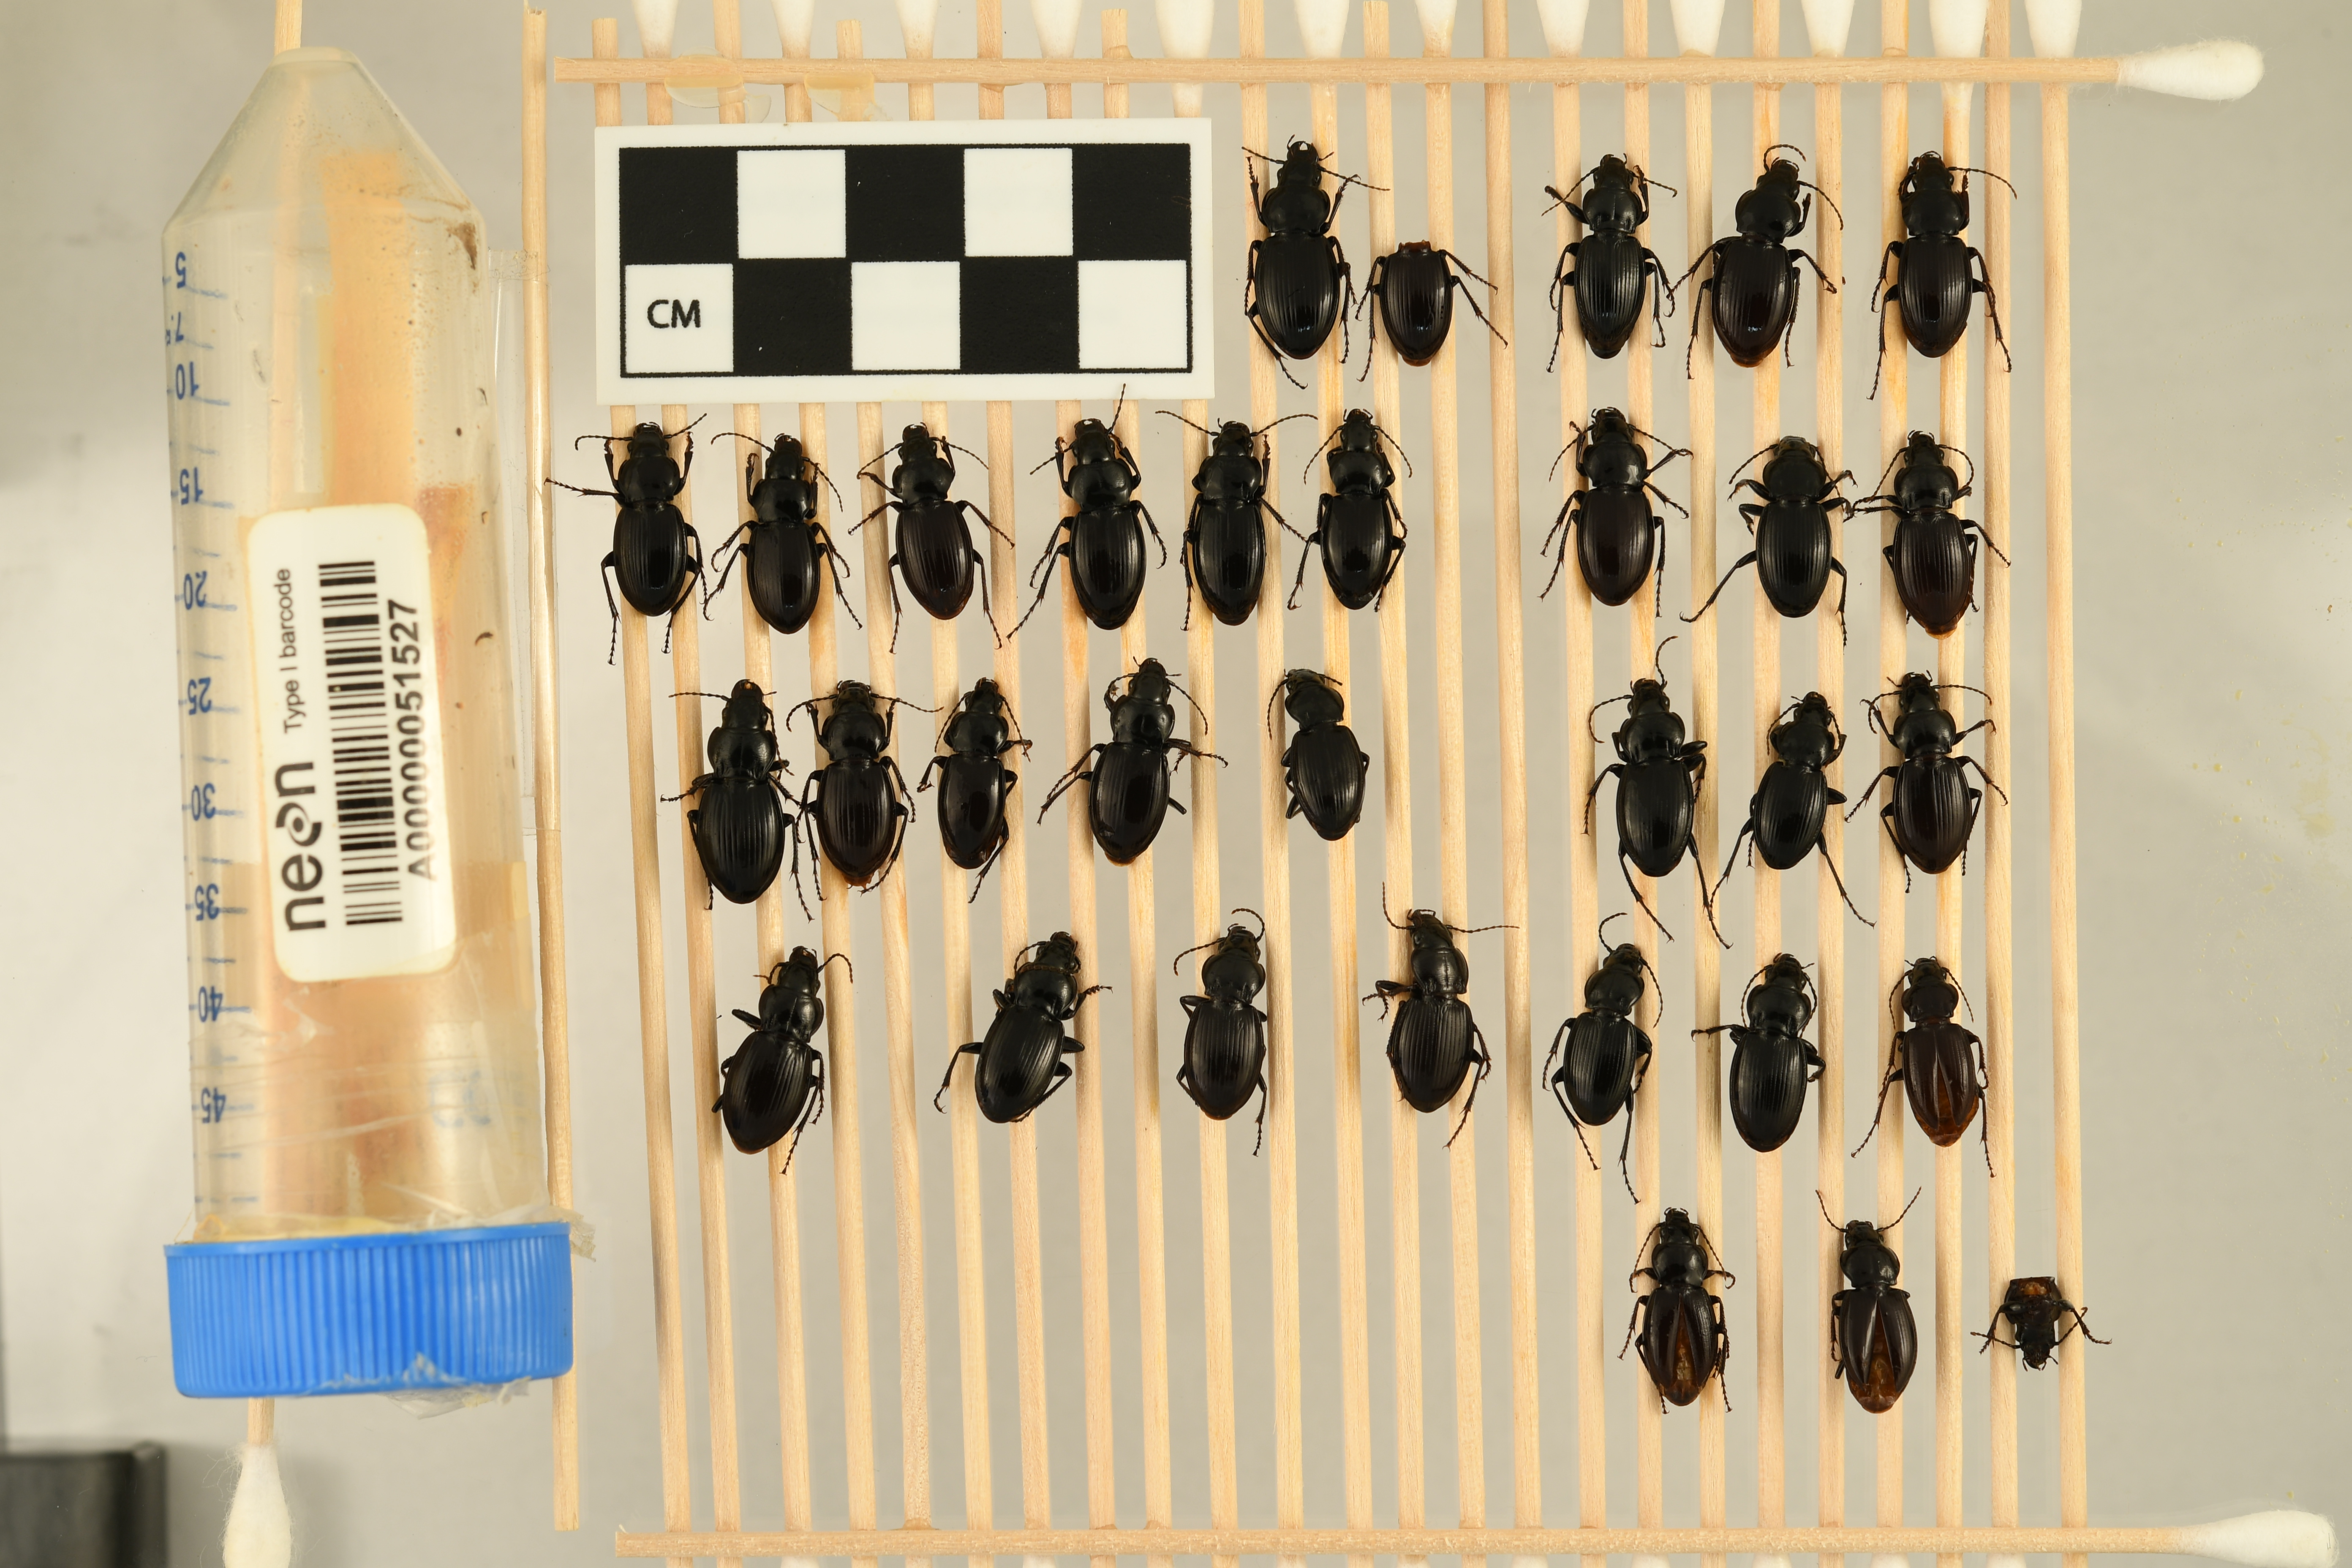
Cyclotrachelus torvus — Sterling Site, plot STER_006. Beetle 1, ElytraLength: 1.109 cm (lying flat: Yes)

Cyclotrachelus torvus — Sterling Site, plot STER_006. Beetle 1, ElytraWidth: 0.6781 cm (lying flat: Yes)

Cyclotrachelus torvus — Sterling Site, plot STER_006. Beetle 2, ElytraWidth: 0.5914 cm (lying flat: Yes)

Cyclotrachelus torvus — Sterling Site, plot STER_006. Beetle 2, ElytraLength: 0.9679 cm (lying flat: Yes)

Cyclotrachelus torvus — Sterling Site, plot STER_006. Beetle 3, ElytraLength: 0.936 cm (lying flat: Yes)

Cyclotrachelus torvus — Sterling Site, plot STER_006. Beetle 3, ElytraWidth: 0.5703 cm (lying flat: Yes)

Cyclotrachelus torvus — Sterling Site, plot STER_006. Beetle 4, ElytraLength: 1.034 cm (lying flat: Yes)

Cyclotrachelus torvus — Sterling Site, plot STER_006. Beetle 4, ElytraWidth: 0.6417 cm (lying flat: Yes)

Cyclotrachelus torvus — Sterling Site, plot STER_006. Beetle 5, ElytraLength: 1.011 cm (lying flat: Yes)

Cyclotrachelus torvus — Sterling Site, plot STER_006. Beetle 5, ElytraWidth: 0.6022 cm (lying flat: Yes)

Cyclotrachelus torvus — Sterling Site, plot STER_006. Beetle 6, ElytraLength: 0.9999 cm (lying flat: Yes)

Cyclotrachelus torvus — Sterling Site, plot STER_006. Beetle 6, ElytraWidth: 0.6236 cm (lying flat: Yes)

Cyclotrachelus torvus — Sterling Site, plot STER_006. Beetle 7, ElytraLength: 0.9906 cm (lying flat: Yes)

Cyclotrachelus torvus — Sterling Site, plot STER_006. Beetle 7, ElytraWidth: 0.5918 cm (lying flat: Yes)

Cyclotrachelus torvus — Sterling Site, plot STER_006. Beetle 8, ElytraLength: 1.018 cm (lying flat: Yes)

Cyclotrachelus torvus — Sterling Site, plot STER_006. Beetle 8, ElytraWidth: 0.6328 cm (lying flat: Yes)

Cyclotrachelus torvus — Sterling Site, plot STER_006. Beetle 9, ElytraLength: 1.022 cm (lying flat: Yes)

Cyclotrachelus torvus — Sterling Site, plot STER_006. Beetle 9, ElytraWidth: 0.6237 cm (lying flat: Yes)

Cyclotrachelus torvus — Sterling Site, plot STER_006. Beetle 10, ElytraLength: 1.0 cm (lying flat: Yes)

Cyclotrachelus torvus — Sterling Site, plot STER_006. Beetle 10, ElytraWidth: 0.5914 cm (lying flat: Yes)

Cyclotrachelus torvus — Sterling Site, plot STER_006. Beetle 11, ElytraLength: 0.9354 cm (lying flat: Yes)

Cyclotrachelus torvus — Sterling Site, plot STER_006. Beetle 11, ElytraWidth: 0.5915 cm (lying flat: Yes)

Cyclotrachelus torvus — Sterling Site, plot STER_006. Beetle 12, ElytraLength: 1.032 cm (lying flat: Yes)

Cyclotrachelus torvus — Sterling Site, plot STER_006. Beetle 12, ElytraWidth: 0.6451 cm (lying flat: Yes)

Cyclotrachelus torvus — Sterling Site, plot STER_006. Beetle 13, ElytraLength: 1.011 cm (lying flat: Yes)

Cyclotrachelus torvus — Sterling Site, plot STER_006. Beetle 13, ElytraWidth: 0.6237 cm (lying flat: Yes)

Cyclotrachelus torvus — Sterling Site, plot STER_006. Beetle 14, ElytraLength: 0.9962 cm (lying flat: Yes)

Cyclotrachelus torvus — Sterling Site, plot STER_006. Beetle 14, ElytraWidth: 0.6259 cm (lying flat: Yes)

Cyclotrachelus torvus — Sterling Site, plot STER_006. Beetle 15, ElytraLength: 1.108 cm (lying flat: Yes)

Cyclotrachelus torvus — Sterling Site, plot STER_006. Beetle 15, ElytraWidth: 0.71 cm (lying flat: Yes)

Cyclotrachelus torvus — Sterling Site, plot STER_006. Beetle 16, ElytraLength: 1.043 cm (lying flat: Yes)

Cyclotrachelus torvus — Sterling Site, plot STER_006. Beetle 16, ElytraWidth: 0.6451 cm (lying flat: Yes)

Cyclotrachelus torvus — Sterling Site, plot STER_006. Beetle 17, ElytraLength: 0.9277 cm (lying flat: Yes)

Cyclotrachelus torvus — Sterling Site, plot STER_006. Beetle 17, ElytraWidth: 0.5628 cm (lying flat: Yes)

Cyclotrachelus torvus — Sterling Site, plot STER_006. Beetle 18, ElytraLength: 1.025 cm (lying flat: Yes)

Cyclotrachelus torvus — Sterling Site, plot STER_006. Beetle 18, ElytraWidth: 0.6368 cm (lying flat: Yes)

Cyclotrachelus torvus — Sterling Site, plot STER_006. Beetle 19, ElytraLength: 0.9246 cm (lying flat: Yes)

Cyclotrachelus torvus — Sterling Site, plot STER_006. Beetle 19, ElytraWidth: 0.5976 cm (lying flat: Yes)

Cyclotrachelus torvus — Sterling Site, plot STER_006. Beetle 20, ElytraLength: 1.032 cm (lying flat: Yes)

Cyclotrachelus torvus — Sterling Site, plot STER_006. Beetle 20, ElytraWidth: 0.6452 cm (lying flat: Yes)

Cyclotrachelus torvus — Sterling Site, plot STER_006. Beetle 21, ElytraLength: 0.947 cm (lying flat: Yes)

Cyclotrachelus torvus — Sterling Site, plot STER_006. Beetle 21, ElytraWidth: 0.5868 cm (lying flat: Yes)

Cyclotrachelus torvus — Sterling Site, plot STER_006. Beetle 22, ElytraLength: 1.012 cm (lying flat: Yes)

Cyclotrachelus torvus — Sterling Site, plot STER_006. Beetle 22, ElytraWidth: 0.6455 cm (lying flat: Yes)

Cyclotrachelus torvus — Sterling Site, plot STER_006. Beetle 23, ElytraLength: 1.041 cm (lying flat: Yes)

Cyclotrachelus torvus — Sterling Site, plot STER_006. Beetle 23, ElytraWidth: 0.6734 cm (lying flat: Yes)

Cyclotrachelus torvus — Sterling Site, plot STER_006. Beetle 24, ElytraLength: 1.07 cm (lying flat: Yes)

Cyclotrachelus torvus — Sterling Site, plot STER_006. Beetle 24, ElytraWidth: 0.6609 cm (lying flat: Yes)

Cyclotrachelus torvus — Sterling Site, plot STER_006. Beetle 25, ElytraLength: 1.013 cm (lying flat: Yes)

Cyclotrachelus torvus — Sterling Site, plot STER_006. Beetle 25, ElytraWidth: 0.6466 cm (lying flat: Yes)

Cyclotrachelus torvus — Sterling Site, plot STER_006. Beetle 26, ElytraLength: 1.014 cm (lying flat: Yes)

Cyclotrachelus torvus — Sterling Site, plot STER_006. Beetle 26, ElytraWidth: 0.6483 cm (lying flat: Yes)

Cyclotrachelus torvus — Sterling Site, plot STER_006. Beetle 27, ElytraLength: 0.9777 cm (lying flat: Yes)

Cyclotrachelus torvus — Sterling Site, plot STER_006. Beetle 27, ElytraWidth: 0.5886 cm (lying flat: Yes)

Cyclotrachelus torvus — Sterling Site, plot STER_006. Beetle 28, ElytraLength: 1.038 cm (lying flat: Yes)

Cyclotrachelus torvus — Sterling Site, plot STER_006. Beetle 28, ElytraWidth: 0.6602 cm (lying flat: Yes)

Cyclotrachelus torvus — Sterling Site, plot STER_006. Beetle 29, ElytraWidth: 0.5831 cm (lying flat: Yes)

Cyclotrachelus torvus — Sterling Site, plot STER_006. Beetle 29, ElytraLength: 0.9642 cm (lying flat: Yes)

Cyclotrachelus torvus — Sterling Site, plot STER_006. Beetle 30, ElytraLength: 0.9247 cm (lying flat: No)

Cyclotrachelus torvus — Sterling Site, plot STER_006. Beetle 30, ElytraWidth: 0.5699 cm (lying flat: No)

Cyclotrachelus torvus — Sterling Site, plot STER_006. Beetle 31, ElytraLength: 0.9531 cm (lying flat: No)

Cyclotrachelus torvus — Sterling Site, plot STER_006. Beetle 31, ElytraWidth: 0.6021 cm (lying flat: No)